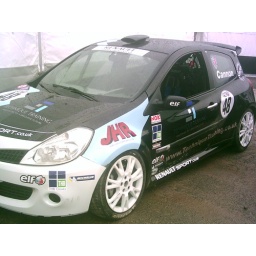
Richard Cannon's Clio cup car in the paddock at Donington Park.